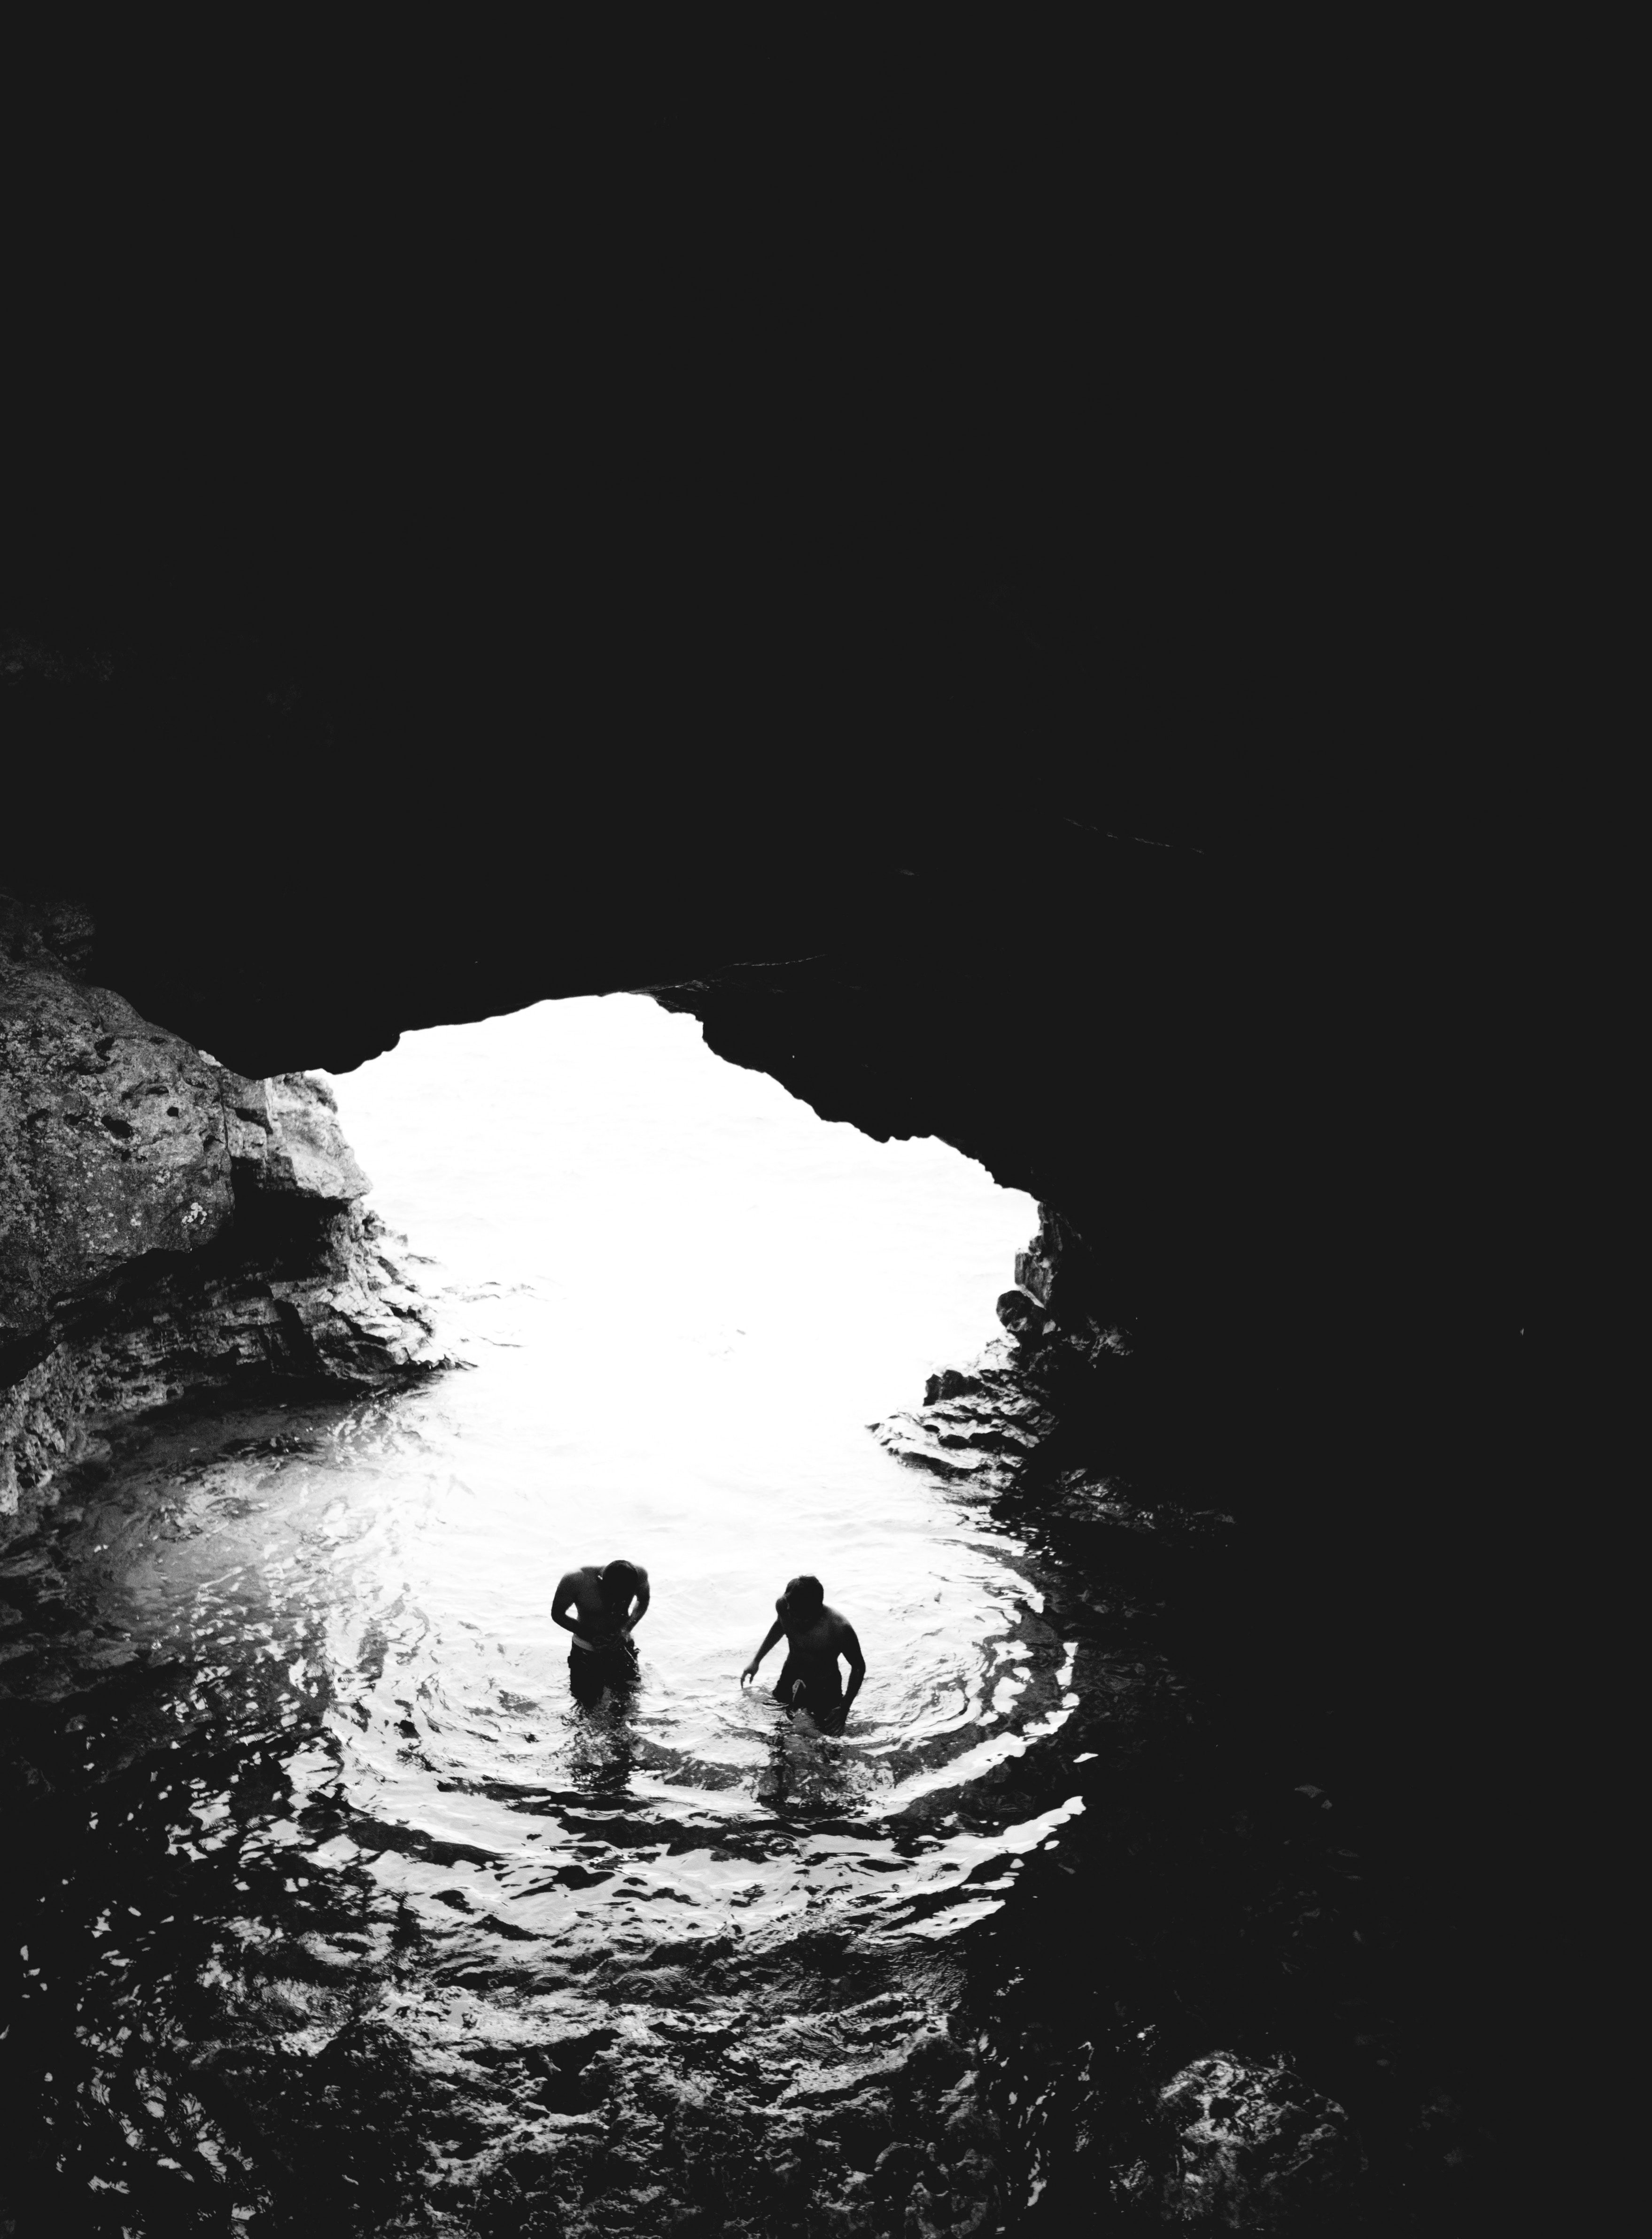
landscape, water, light, black and white, sky, white, photography, atmosphere, reflection, shadow, darkness, black, monochrome, photograph, phenomenon, monochrome photography, stock photography